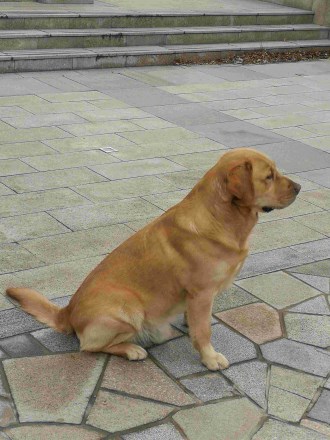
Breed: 5355-n000126-golden_retriever